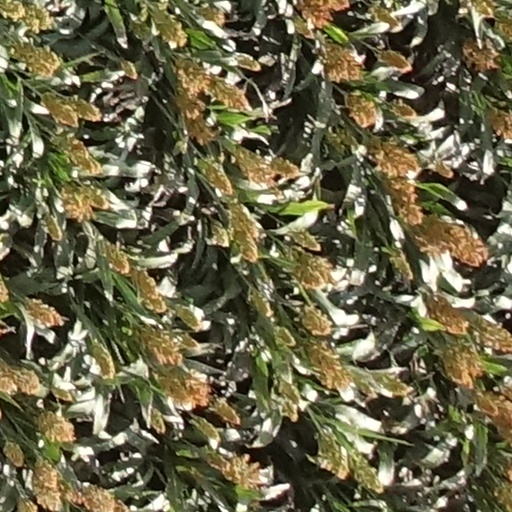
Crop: sorghum